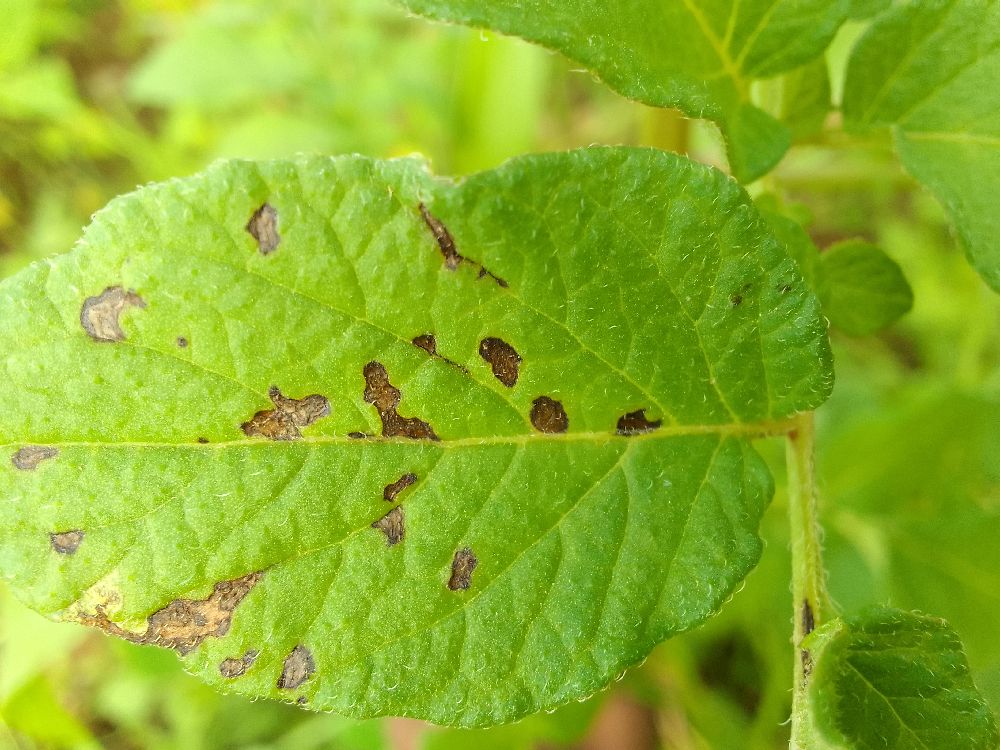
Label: Early blight